Transport in Ipswich

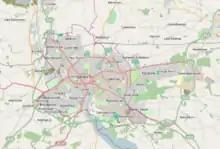
View area in <a href="http%3A//www.openstreetmap.org/%3Flat%3D52.0594%26amp%3Blon%3D1.1857%26amp%3Bzoom%3D12%26amp%3Blayers%3DB000FTF">OpenStreetMap

Urban transport within Ipswich is primarily based on the local road network based both on the historical street pattern and on newer roads. The town centre has been pedestrianised and there are a number of parks, footpaths and cycle routes. A small number of the paths have been identified as rights of way.